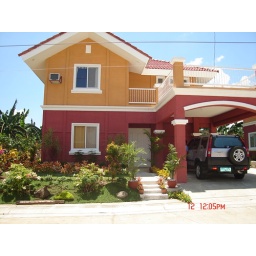
front view of house w car in garage